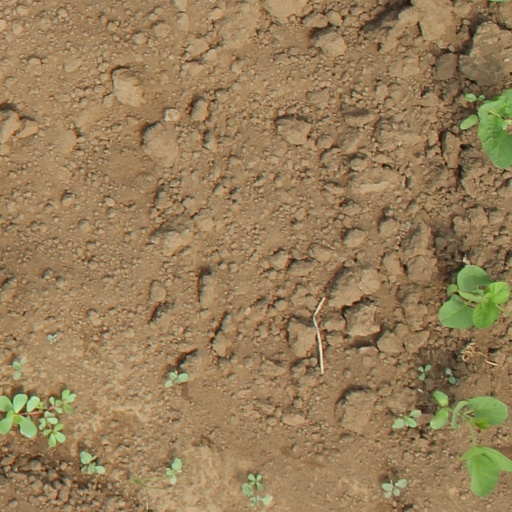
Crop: soybean